List of characters in the Breaking Bad franchise

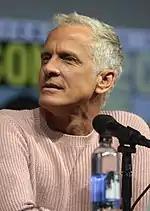
Patrick Fabian

Howard Hamlin (portrayed by Patrick Fabian) is a name partner of the successful Albuquerque law firm Hamlin, Hamlin & McGill. At first glance Howard appears to be one of life's winners. His privileged background, unflappability, sun-kissed good looks that appear unchanged over time, and ample charm prove to be a constant source of frustration for Jimmy, as is his positive relationship with HHM's other name partner, Chuck McGill.